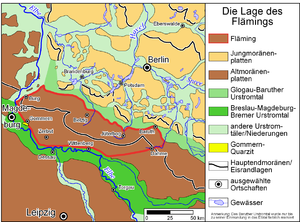
Fläming
kort over området
Fläming er et højdedrag i de tyske delstater Brandenburg og Sachsen-Anhalt, ca. 75 km sydvest for Berlin. De svagt bølgende bakker i Fläming, som hæver sig op over Elbens brede flodslette mod vest og syd er en endemoræne, som blev dannet under Saaleistiden. Det højeste punkt er Hagelsberg på 200 m, som også er højeste punkt på hele det nordtyske sletteland.